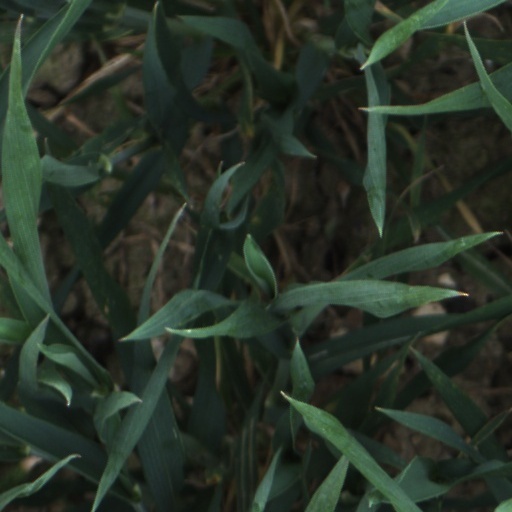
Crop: wheat